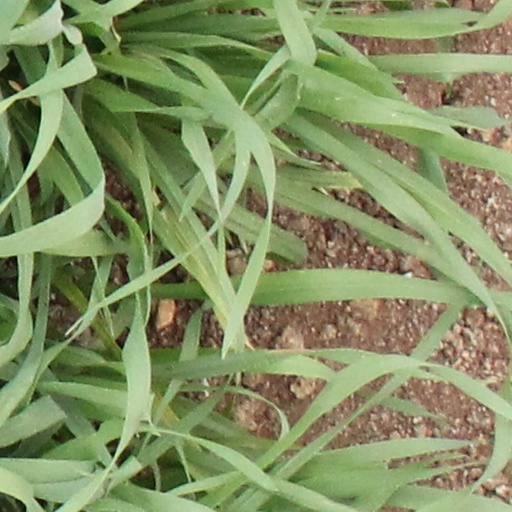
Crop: wheat